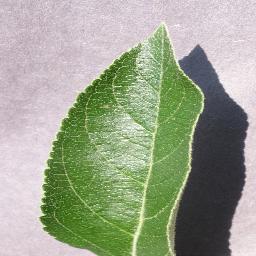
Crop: apple
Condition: healthy